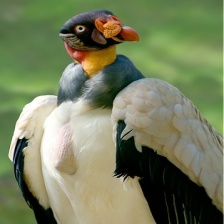
Species: KING VULTURE
Scientific name: SARCORAMPHUS PAPA
ImageNet parent category: vulture